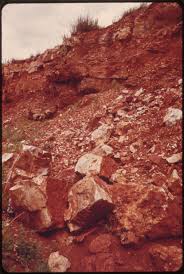
Soil type: Red soil